Postage stamps and postal history of Azerbaijan

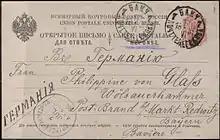
A postcard from Azerbaijan to Germany during the Russian Empire era, 1896

The modern postal service in Azerbaijan began in the early 19th century, when Azerbaijan became a part of the Russian Empire. The first post office was opened in 1818 in Yelizavetpol (now Ganja). The first mail forwarding service was established in 1826 in Baku, followed by the second mail forwarding service which was established in 1828 in Nakhichevan. Post offices were opened Quba, Shusha, Shamakhi, Lankaran, Nukha (now Shaki) and Salyan. Russian Empire postmarks and postage stamps were in used in the territory of Azerbaijan from 1858. The early postmarks were composed of dots in different shapes. Dated postmarks with city names soon followed.